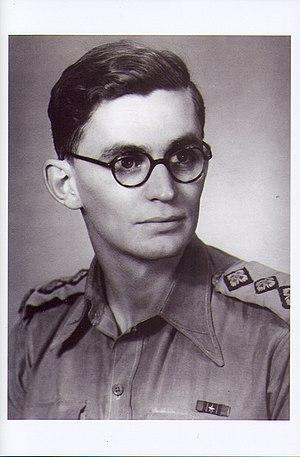
Ralph Beauclerk, dit Capt Casimir, agent secret du SOE, photo officielle vers 1943.
Ralph Beauclerk y Peñalver, 6ᵉ marquis de Valero de Urría, est cadet noble des ducs de Saint-Albans.